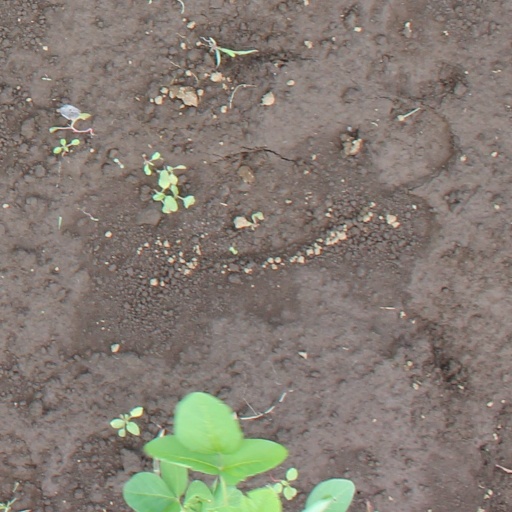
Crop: soybean